Frank Johnson Publications

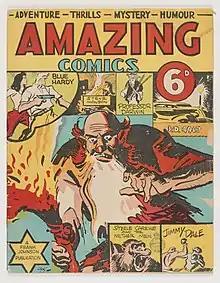
The cover of "Amazing Comics", illustrated by Unk White (a Frank Johnson Publication).

In July 1940 the Australian Government facing a US dollar shortage enforced a series of trade regulations and banned the importation of American comic material. This ban created the opportunity for local publishers and artists to enter into the market, creating what has been described as ""the" richest period in Australian literary history; thousands of titles were produced, millions of copies sold, and dozens of authors found gainful employment". Despite wartime paper restrictions and lack of experienced comic book artists a local industry soon developed, with new publishing companies producing indigenous comic books. The first Frank Johnson Publication comic issued was "Amazing", which was released in July 1941. Since wartime regulations prohibited the publication of new periodicals, Frank Johnson Publications published one-shot comics. They continued to release a new comic each week, which in order were "Star", "Marvel", "Magic", "Thrilling", "Super", "Mighty", "Master", "Victory", "Winner", "Conquer", "Hero", "Hot Shot", "Crash", "Thunder", "Terrific", "Ace", "Bullet", "Corker", "Startling", "Modern" and "Monster". They continued to change the title week after week and when they had exhausted their supply of titles they re-used the old titles by adding the prefix, 'New' (i.e. "New Crash", "New Magic" etc.).